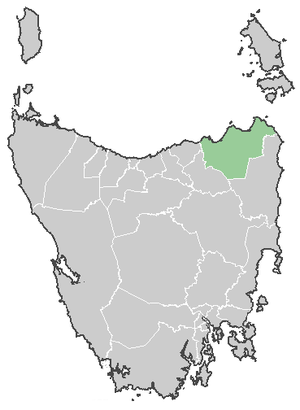
Le Conseil de Dorset est une zone d'administration locale sur la côte est de la Tasmanie en Australie.